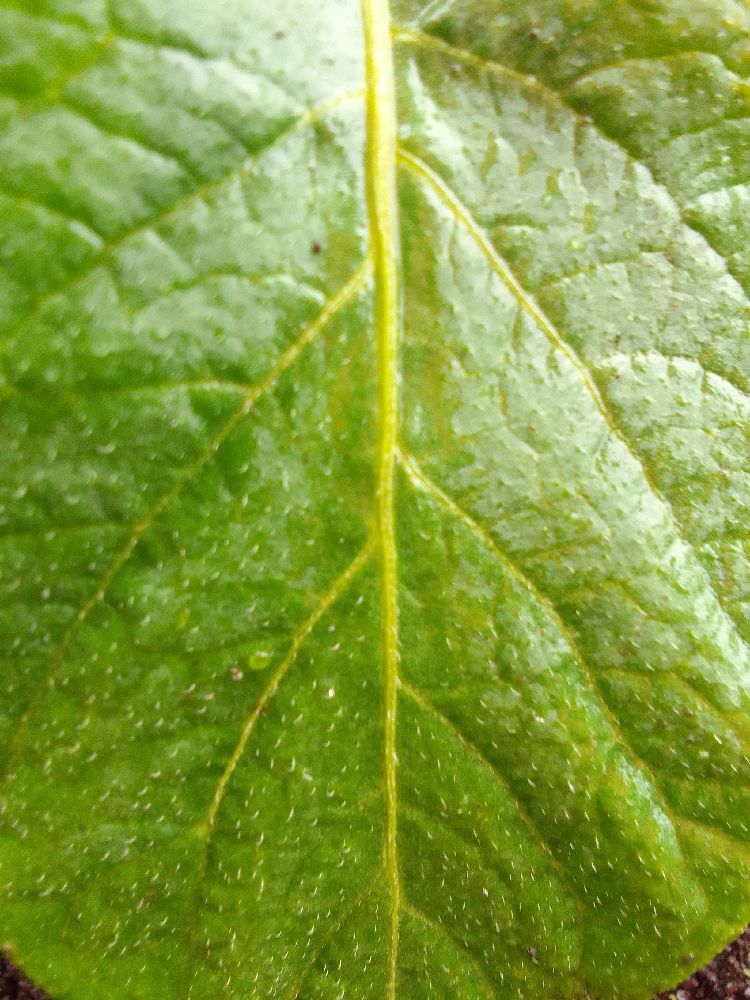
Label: Healthy